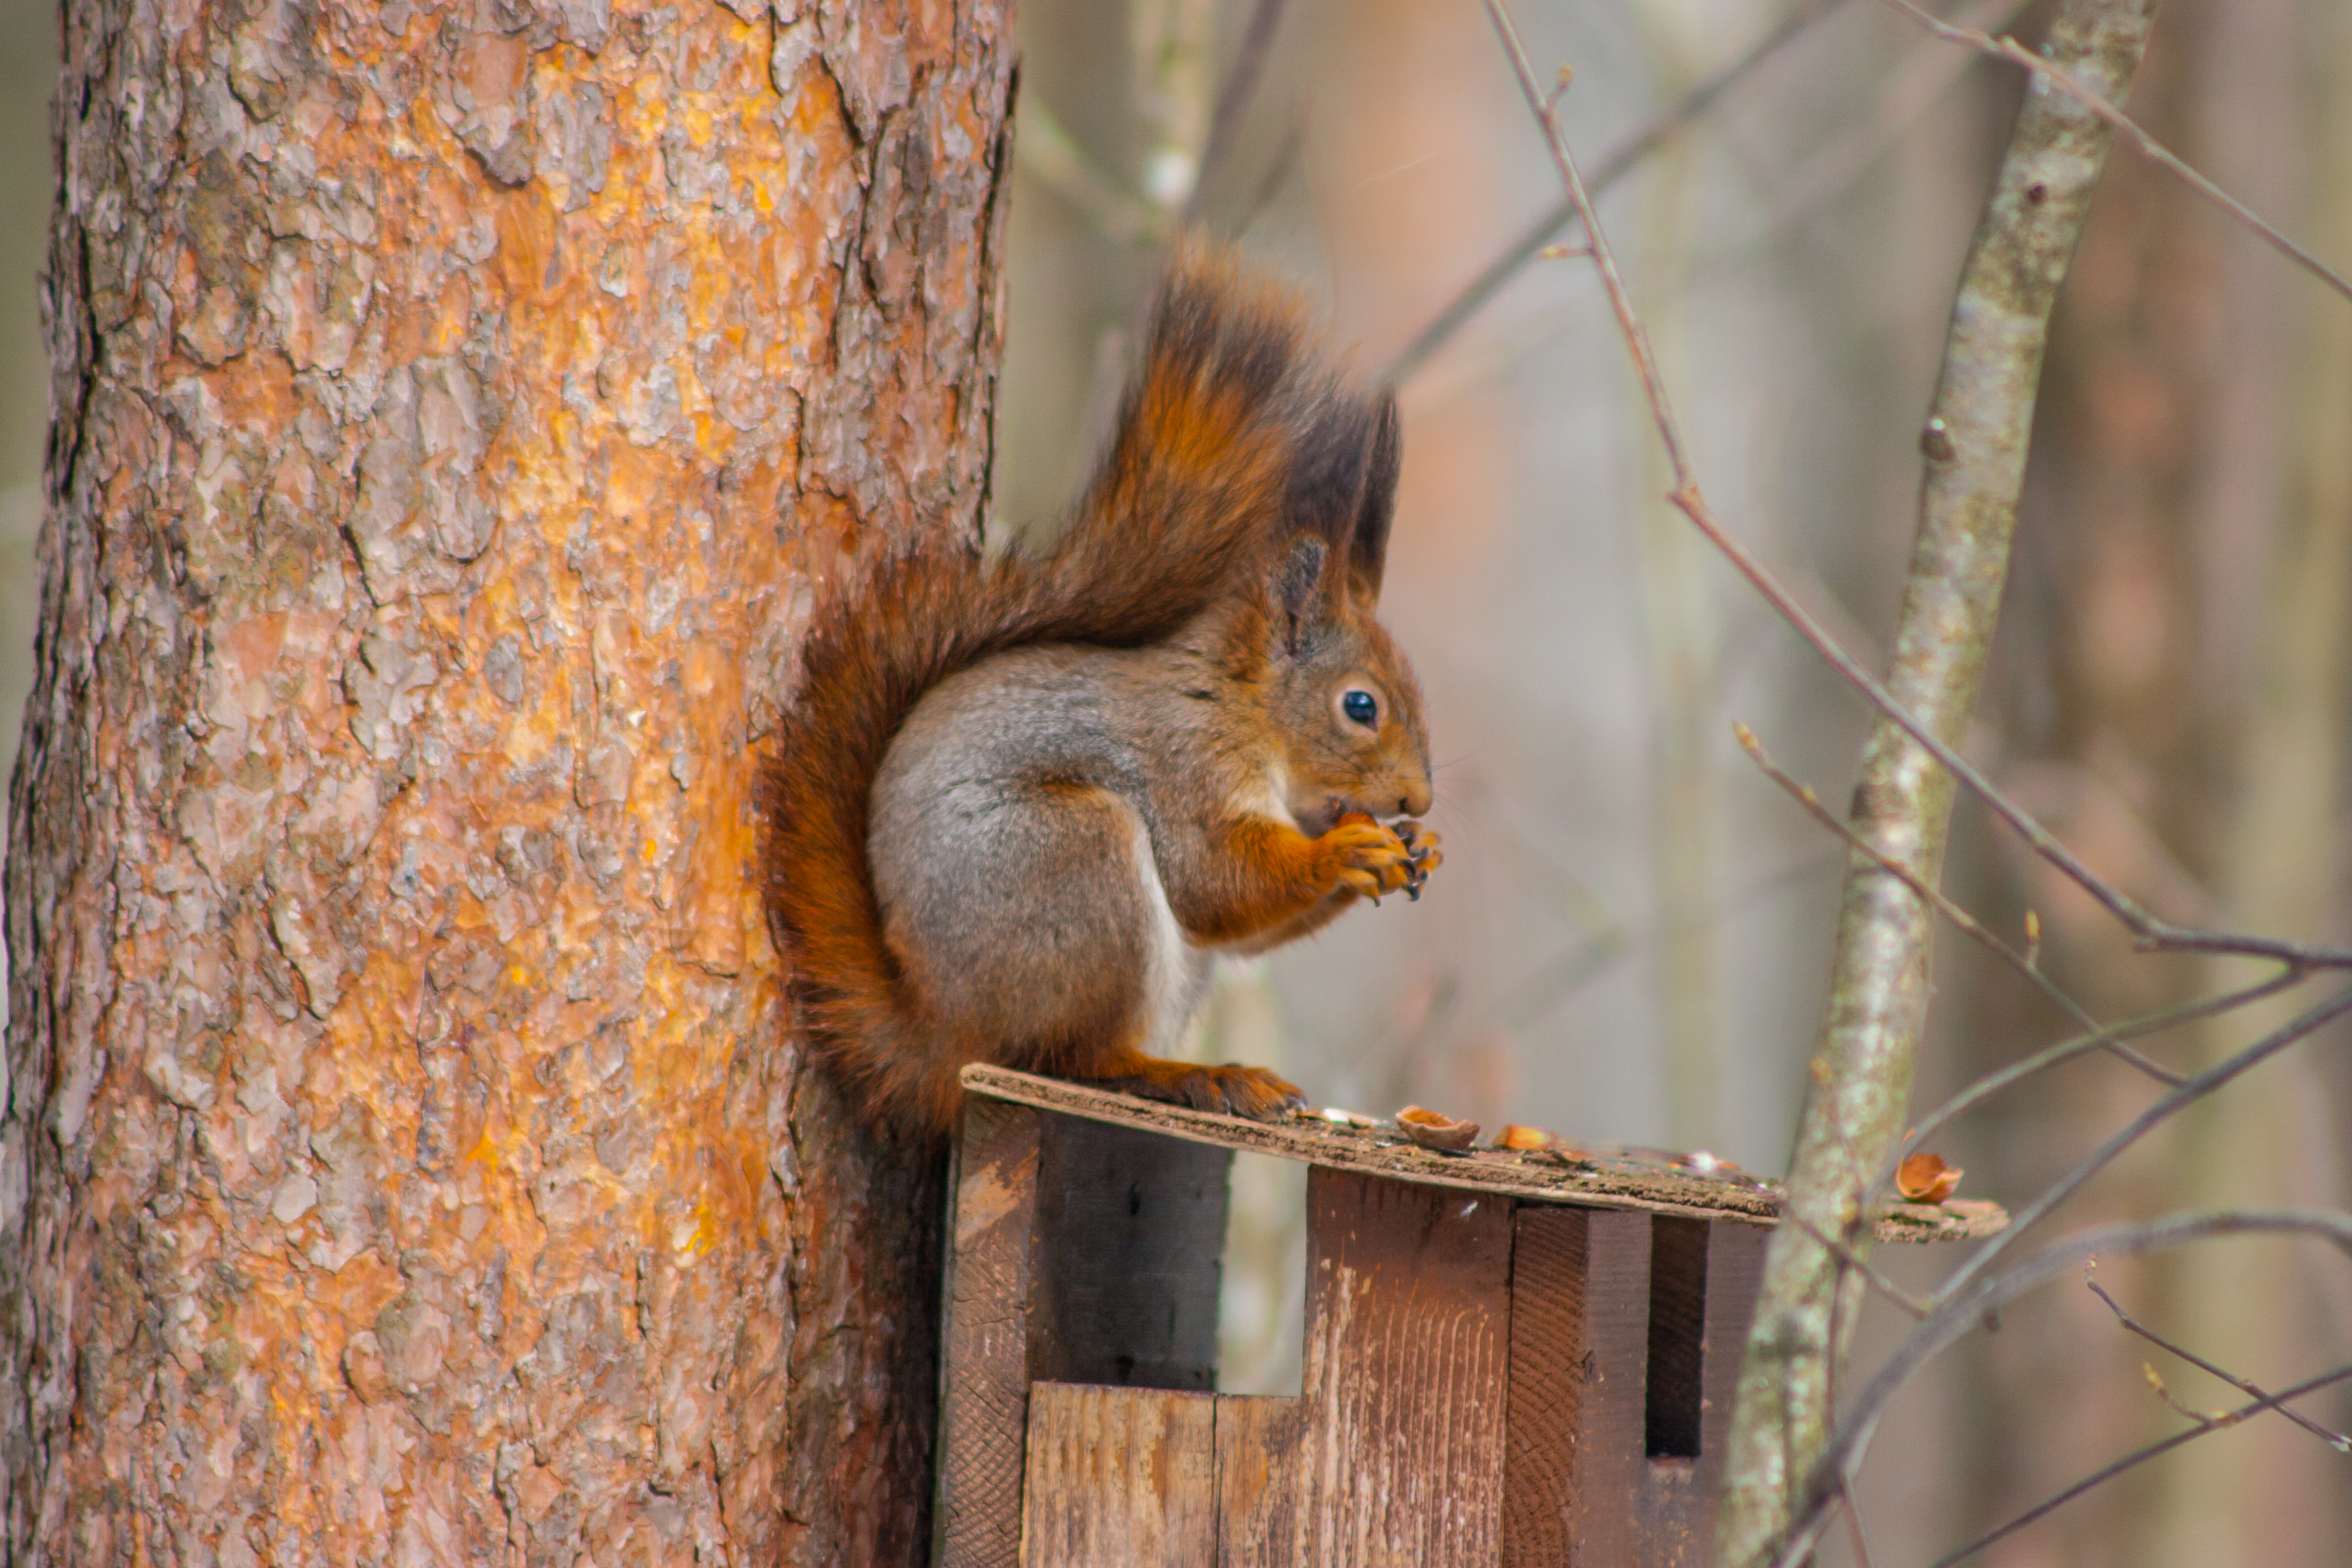
images, plant, Eurasian Red Squirrel, branch, wood, rodent, squirrel, fawn, terrestrial animal, trunk, fox squirrel, twig, whiskers, ground squirrels, tail, grey squirrel, snout, tree, wildlife, abert's squirrel, Douglas squirrel, fur, natural material, claw, grass, roof